Jakartovice

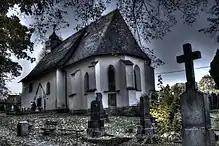
Church of the Visitation of Our Lady

The most valuable buildings are the Church of the Nativity of the Virgin Mary, built in the Baroque style in 1755, and the complex of historic buildings in Deštné – the Baroque Deštné Castle from the 18th century (rebuilt from a fortress from 1408) with a park, and the Gothic Church of the Visitation of Our Lady from the second half of the 14th century.